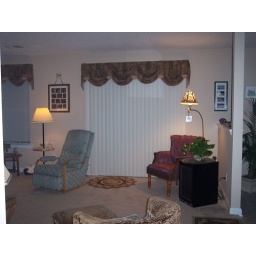
Now we are in the living room, facing back yard better view of window decs and Mom's green chair